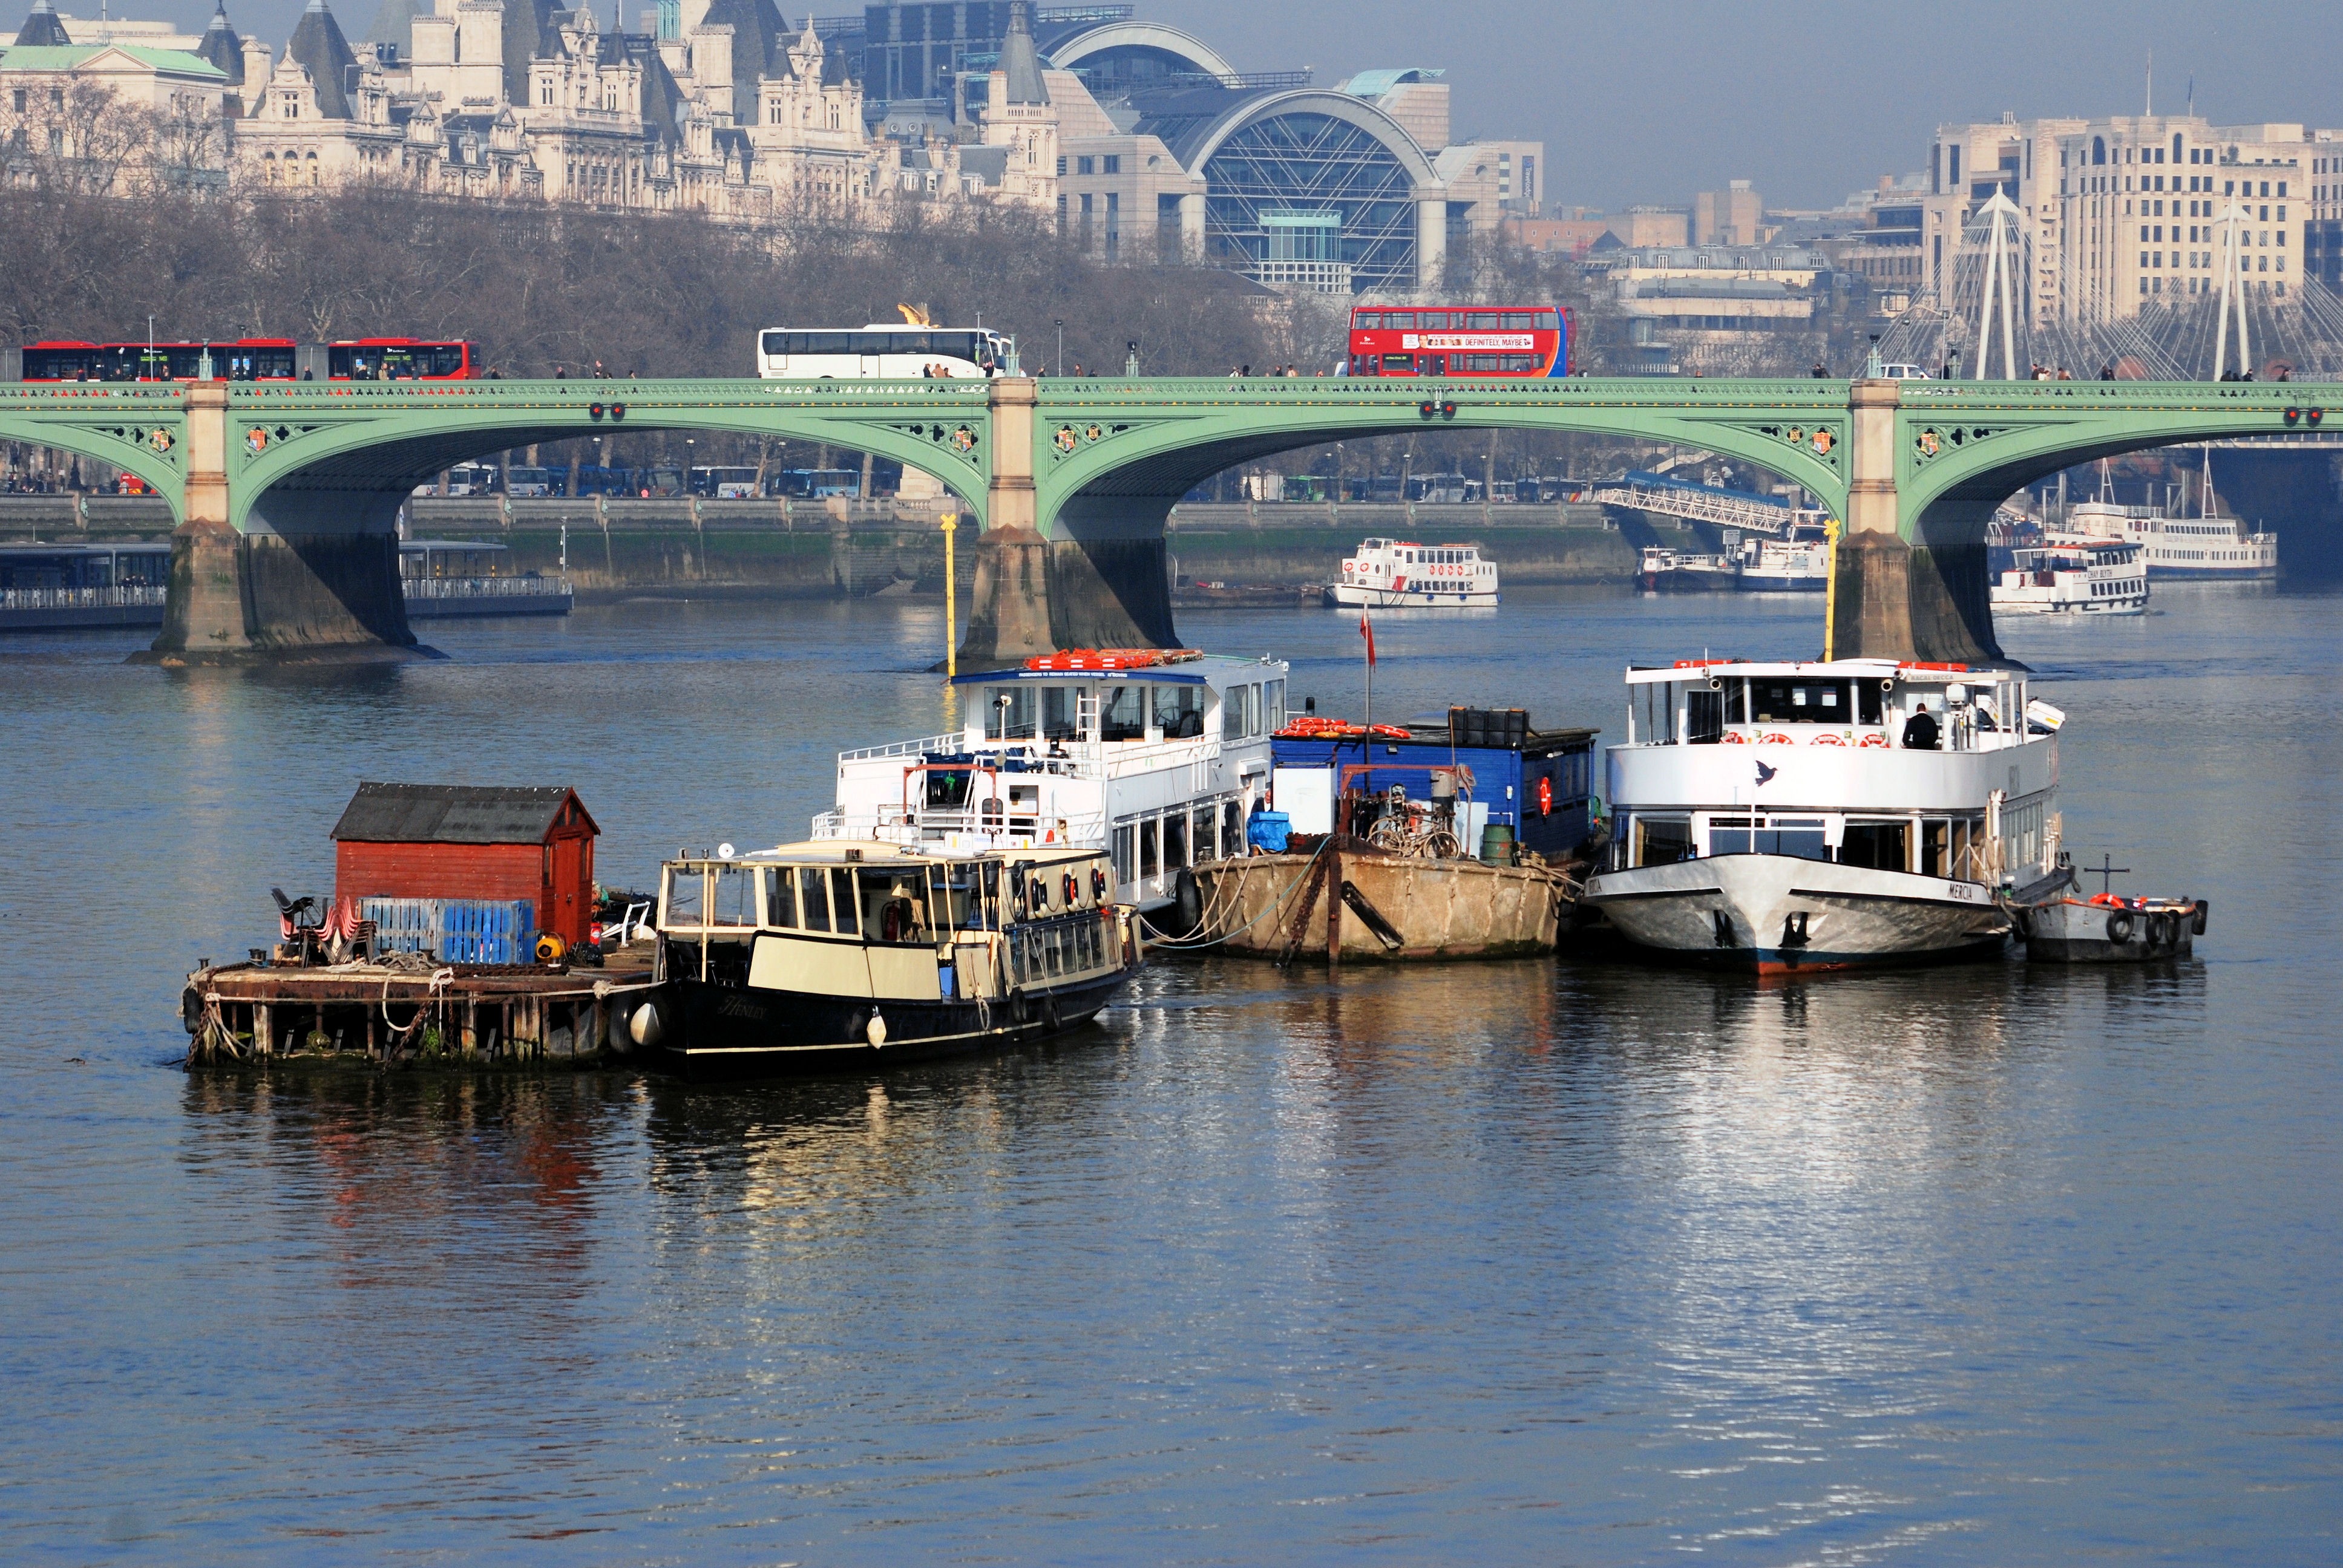
sea, water, dock, architecture, structure, boat, bridge, river, transportation, transport, construction, reflection, vehicle, bay, harbor, marina, modern, cargo ship, waterway, ferry, london, engineering, design, roadway, boating, channel, westminster, architectural, river thames, architecture design